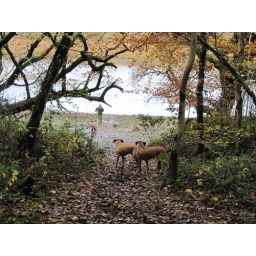
on the banks - of the river - stood the man in the hat and his hounds